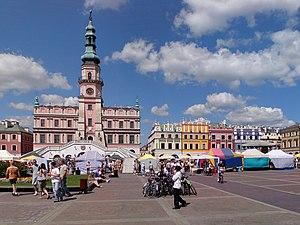
Ratusz est un bâtiment administratif historique dans les pays ayant adopté les droits de Magdebourg tels que le Saint-Empire romain germanique, le Commonwealth polonais-lituanien et d'autres. Il se distinguait par un clocher. Contrairement à un hôtel de ville ordinaire qui peut ou non avoir des compositions architecturales spécifiques, Ratusz constitua toujours en un bâtiment avec une tour.